Violent Struggle

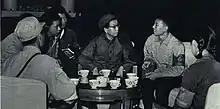
Jiang Qing, the wife of Mao Zedong at the time, talking with Red Guards (August 1967)

Much of the early phase of faction clashes involved street brawls, brick throwing, and low level violence. However, after the Wuhan incident on July 20, 1967, Jiang Qing thought that counter-revolutionaries appeared in the military and thus publicly proposed the idea of "Wen Gong Wu Wei (文攻武卫)", or "attack with reason, defend with force". Jiang's idea was published by "Wenhui Bao" on July 23. At the same time, Chairman Mao called for a "nationwide arming of the left", which emboldened radicals and swayed some PLA formations onto the side of the rebels. Faction clashes subsequently entered into a new phase of violence which rocked the nation. Weapons such as guns, grenades, cannons and even tanks were used in battles. According to some documents, different factions received weapons from supporting army branches, while some factions even raided local armories or created their own guns. The total number of guns used in the violent struggles was approximately 18.77 million (some say 1.877 million). These developments brought many regions of the country into a state of virtual civil war.